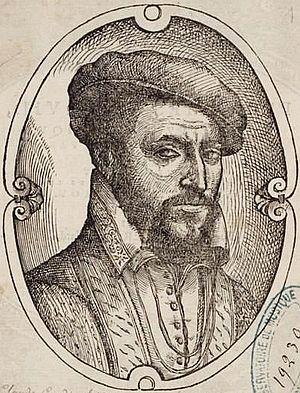
Compilation du livre de luth de Vincenzo Capirola en Italie par Vitale, un élève du compositeur ; ce manuscrit est l'une des plus importantes sources de musique pour luth du début du XVIᵉ siècle.
Adrian Le Roy [Leroy] est un luthiste, guitariste, compositeur et imprimeur-libraire en musique.